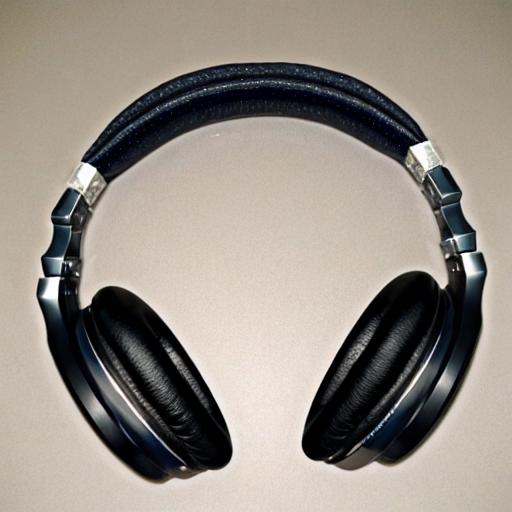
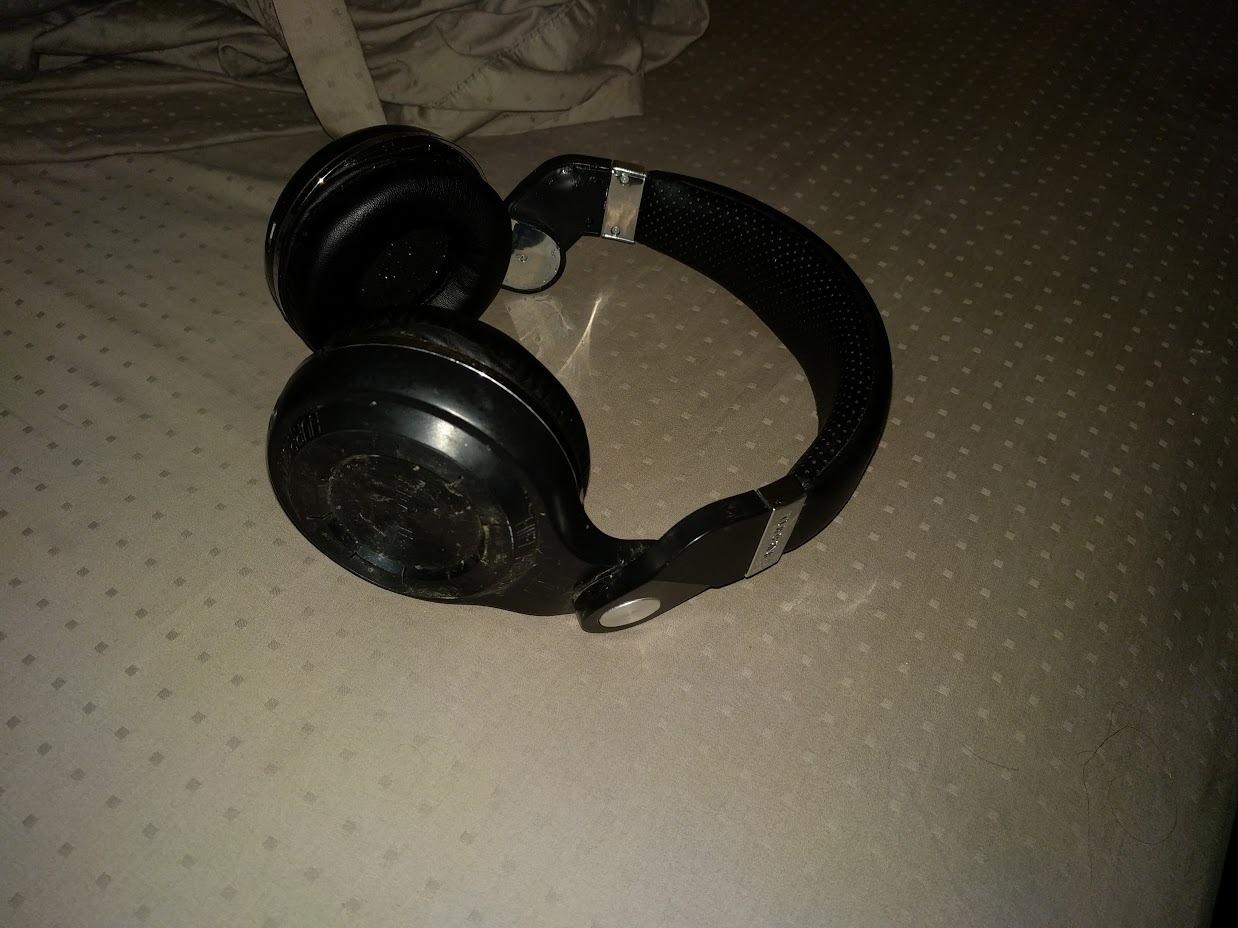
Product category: headphones
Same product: no